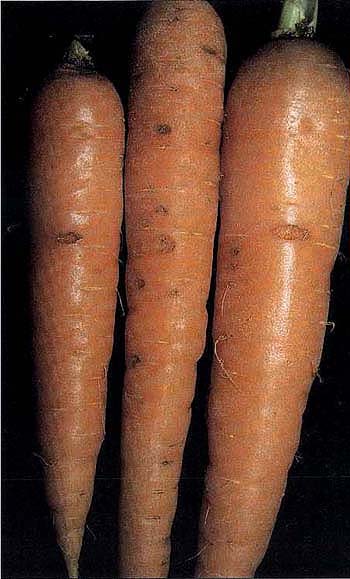
Plant: Carrot
Disease: carrot cavity spot